Dryslwyn Castle

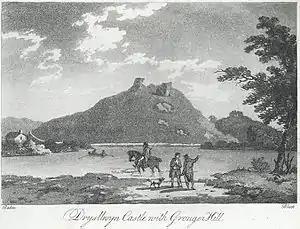
Dryslwyn Castle with Gronger Hill

It is not clear precisely who built it, but it was probably constructed in the 1220s by one of the princes of Deheubarth, perhaps Rhys Gryg. In any event, the castle at Dryslwyn was, along with the neighbouring Dinefwr Castle, for a long time central to the security of the kingdom. It was apparently assaulted in 1246, because it was mentioned in an ancient chronicle, "Annales Cambrie", where a siege of the castle by the Seneschal of Carmarthen was mentioned. He was apparently acting on behalf of its "rightful owner", but who that rightful owner was, or whether the siege was successful, is not known.